Gangneung–Wonju National University

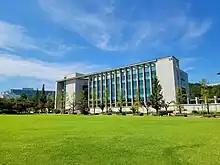
Gangneung-Wonju National University Gangneung Campus

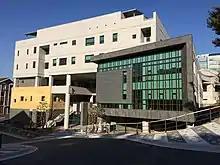
Gangneung-Wonju National University Wonju Campus

Gangneung–Wonju National University (GWNU) is a national research university in Gangneung and Wonju in Korea. Founded in 1946, GWNU is situated on the East coast of South Korea and has risen to become one of the research universities in South Korea.